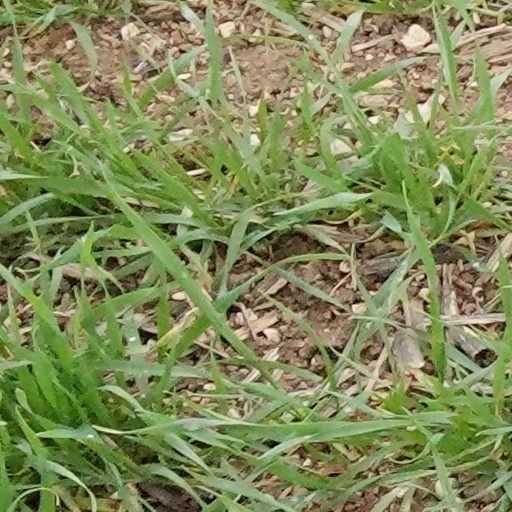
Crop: wheat